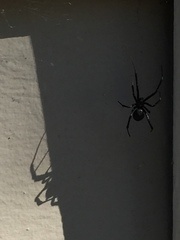
Species: Lactrodectus_hesperus